Tehran

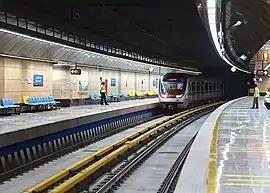
Tehran Metro is the largest metro system in the Middle East

Tehran is located near two major fault lines. Tehran suffers from severe air pollution, 80% of it due to cars. The remaining 20% is due to industrial pollution. Other estimates suggest that motorcycles account for 30% of air and 50% of noise pollution in Tehran. Tehran is considered one of the strongest sources of greenhouse gas emissions in the Middle East. Enhanced concentration of carbon dioxide over Tehran, that likely originate from the anthropogenic urban sources in the city, is easily detectable from satellite observations throughout the year. A plan to move the capital has been discussed many times in prior years, due mainly to the environmental issues of the region. In 2010, the government announced that "for security and administrative reasons, the plan to move the capital from Tehran has been finalized." There are plans to relocate 163 state firms and several universities from Tehran to avoid damages from a potential earthquake.